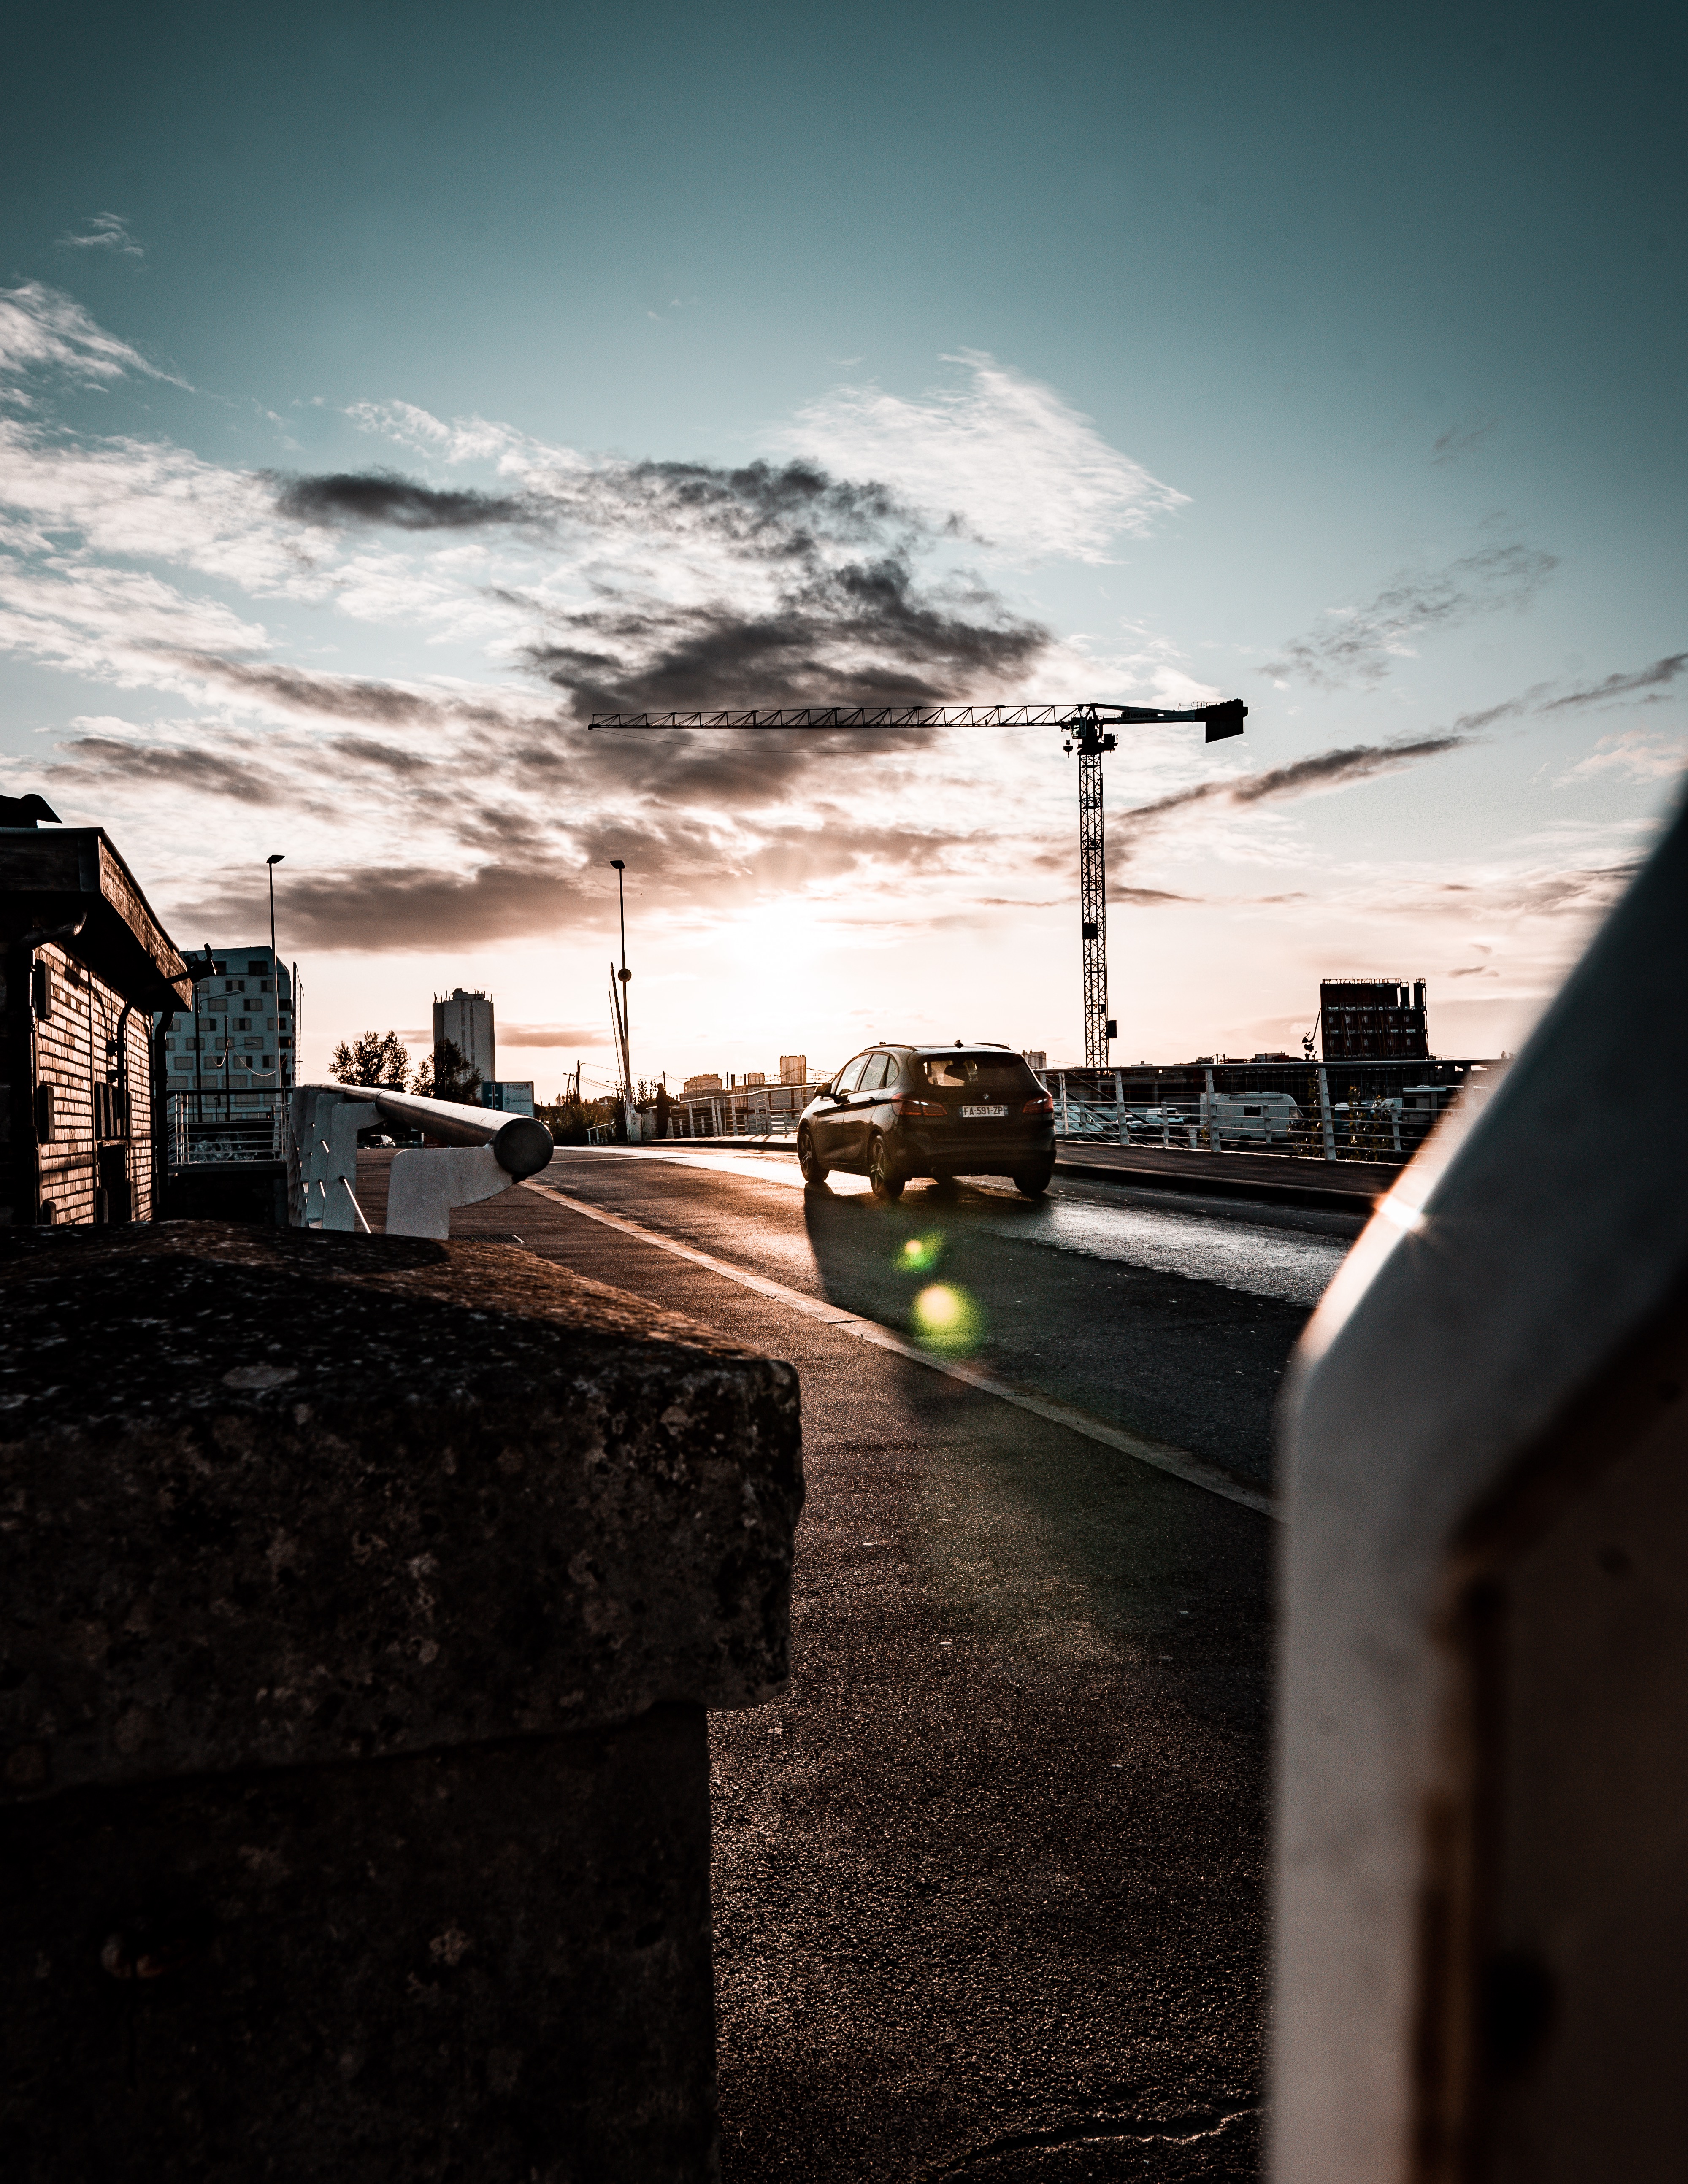
sky, cloud, light, atmosphere, morning, town, urban area, evening, architecture, sunlight, sunset, tree, line, infrastructure, horizon, roof, photography, city, dusk, street, road, street light, house, night, meteorological phenomenon, shadow, Tints and shades, residential area, building, sunrise, dawn, road surface, afterglow, asphalt